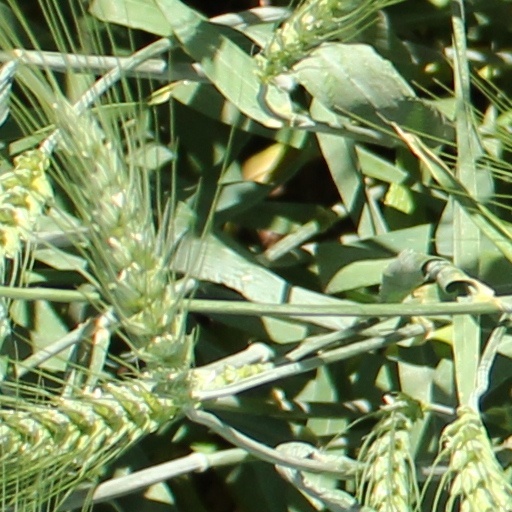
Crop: wheat